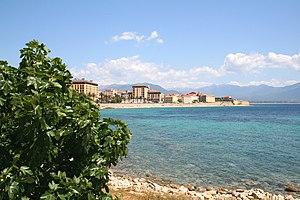
Ajaccio France, la vieille ville vue depuis l'extrémité sud du Boulevard Pascal Rossini.
Ajaccio est une commune française, préfecture du département de la Corse-du-Sud, préfecture de la Corse et siège de la collectivité territoriale de Corse. Son aire urbaine comptait 106 488 habitants en 2016, la plus grande de l'Île. Ajaccio est située sur la côte ouest de la Corse, à 390 km de Marseille.
Le Gang du Petit Bar est un groupe de criminalité organisée corse.